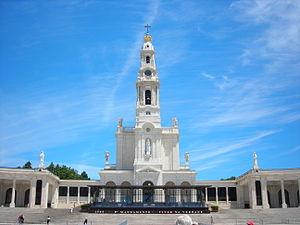
Les principaux pèlerinages chrétiens sont :
Le sanctuaire de Fátima, ou sanctuaire de Notre-Dame de Fátima, est un grand centre de pèlerinage marial catholique situé à Cova da Iria, dans la ville de Fátima, au Portugal. Ce sanctuaire regroupe un ensemble de bâtiments et de structures. Néanmoins, il est parfois résumé à la seule basilique de Notre-Dame-du-Rosaire de Fátima.